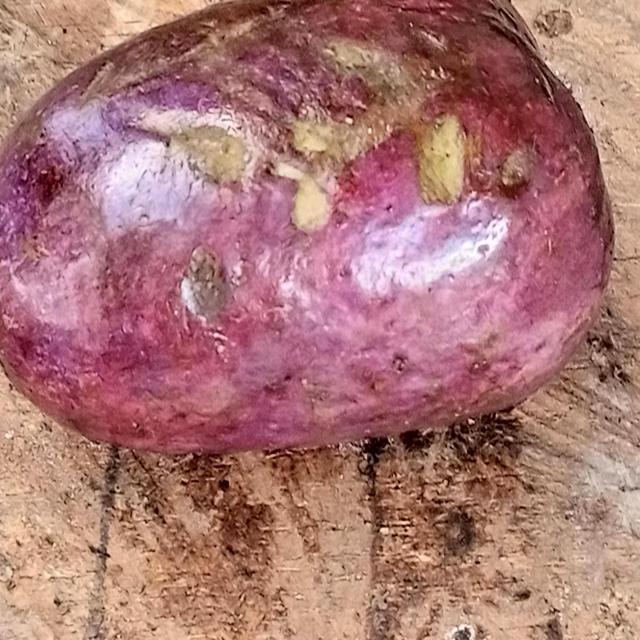
Plum grade: bruised